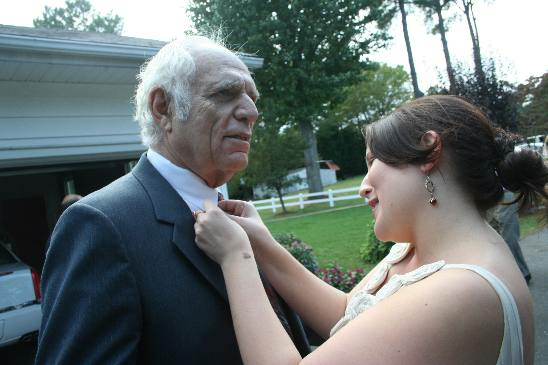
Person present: Yes